The law countering the hostile actions of the Zionist regime against peace and security

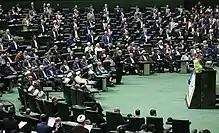
One of the public meetings of the Islamic Consultative Assembly of Iran.

The law countering the hostile actions of the Zionist regime against peace and security is a plan that was approved by the Islamic Consultative Assembly of Iran on May 20, 2020, in accordance with Article 123 of the Constitution of the Islamic Republic of Iran. This law is a plan claimed by the Islamic Consultative Assembly and includes 16 articles to prevent the relations between the people, citizens and companies of Iran with the people and companies of Israel in the framework of the laws of the Islamic Republic of Iran. This law refers to a role to prevent any relations between Iranian and Israeli citizens.